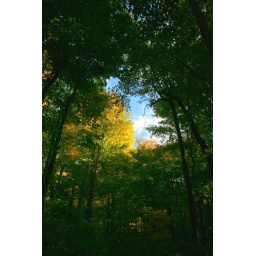
A touch of blue sky in the forest canopy.